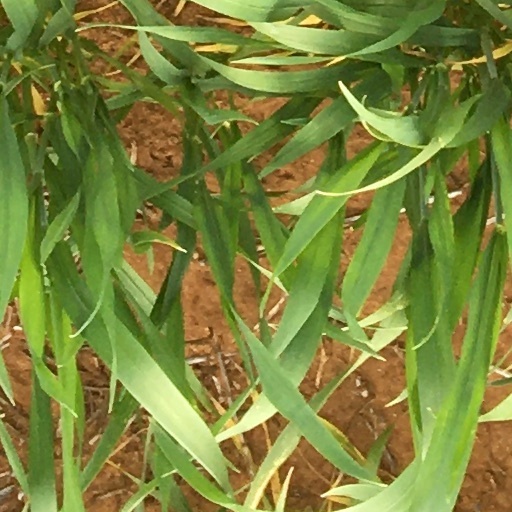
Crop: wheat